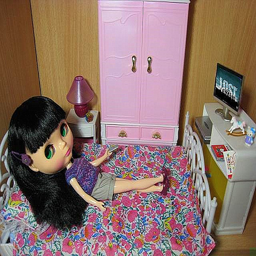
A doll laying on a bed near a lamp and dresser.
A doll is lying in her bed watching Lost.
A doll house bed room with a girl doll on bed.
A little girl doll sitting on top of a bed.
A doll lies in bed in her doll room.